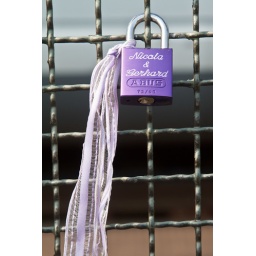
The famous locks of love at the bridge near the train station of Cologne.